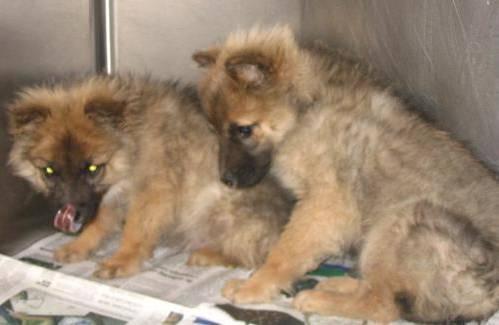
dog